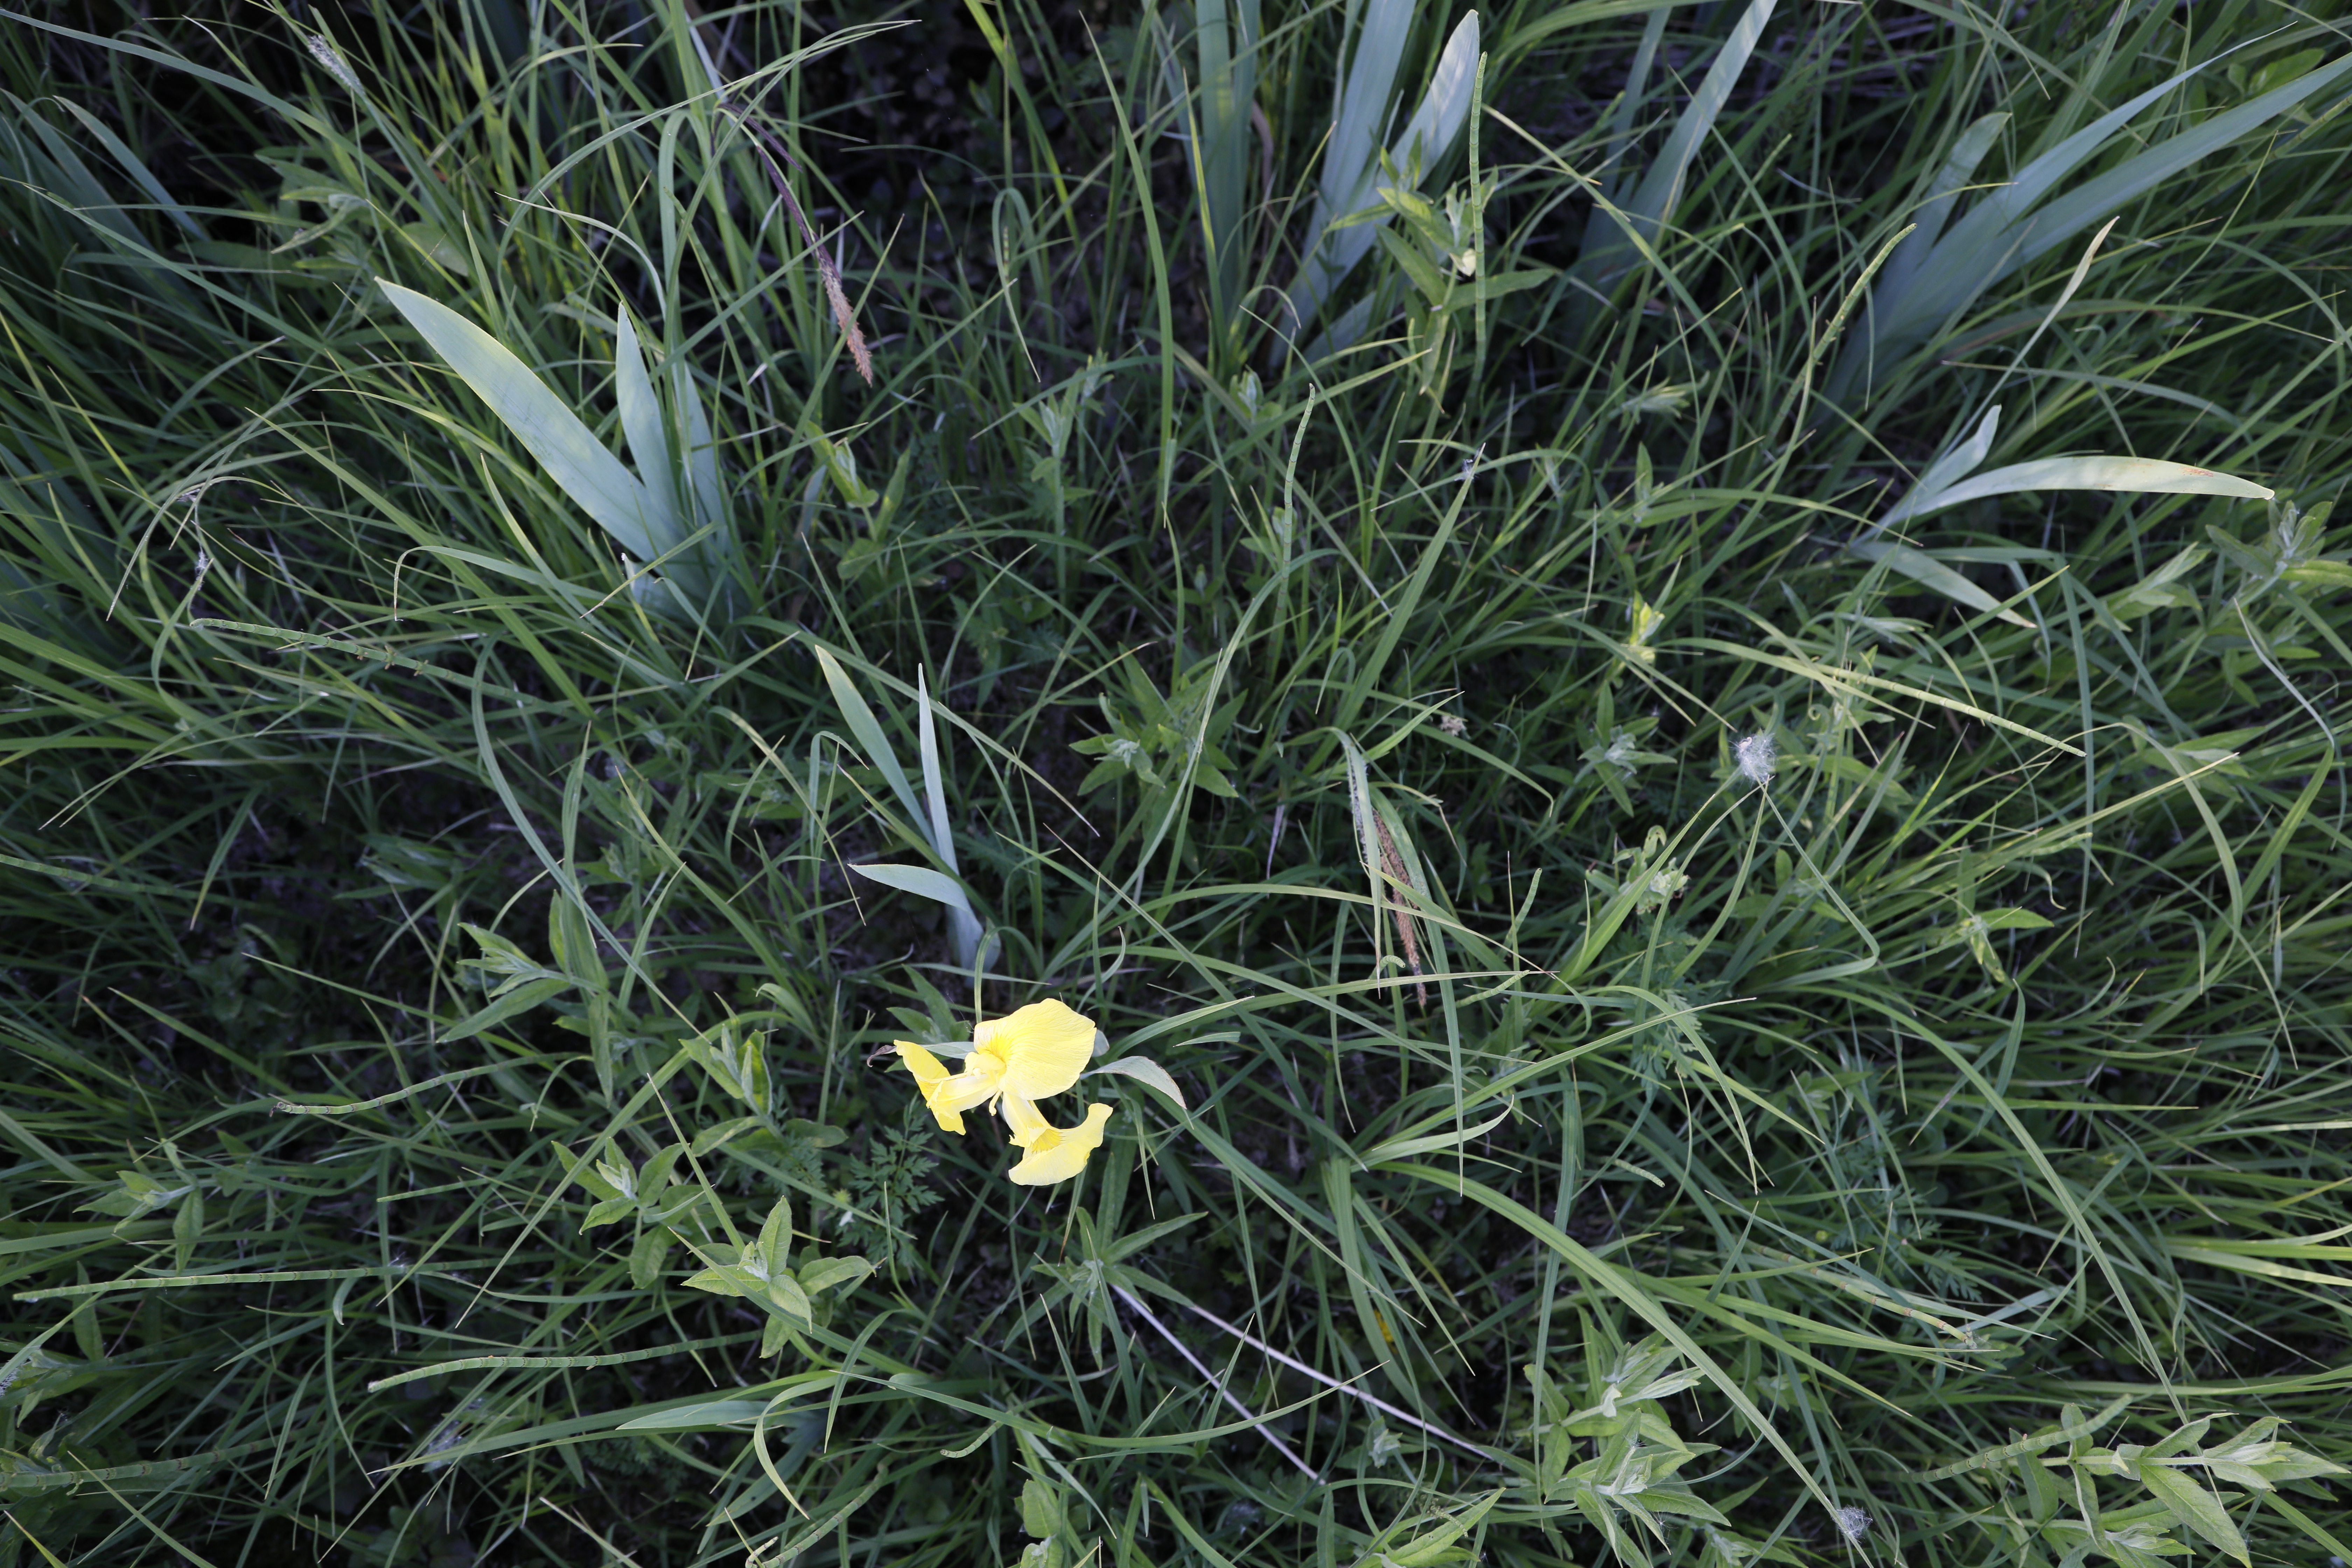
Plant species: Iris pseudacorus